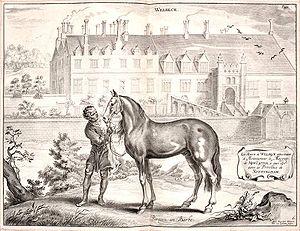
Le Camargue est une race de petits chevaux de selle rustiques à la robe grise, originaire de la région du même nom, dans le Sud de la France dans le delta du Rhône, sur les départements du Gard et des Bouches-du-Rhône. Ce cheval vit traditionnellement en liberté dans ses marais d'origine. Son origine reste mystérieuse, bien qu'il soit considéré comme l'une des plus anciennes races du monde.